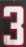
Number: 3